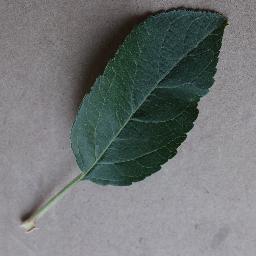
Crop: apple
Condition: healthy